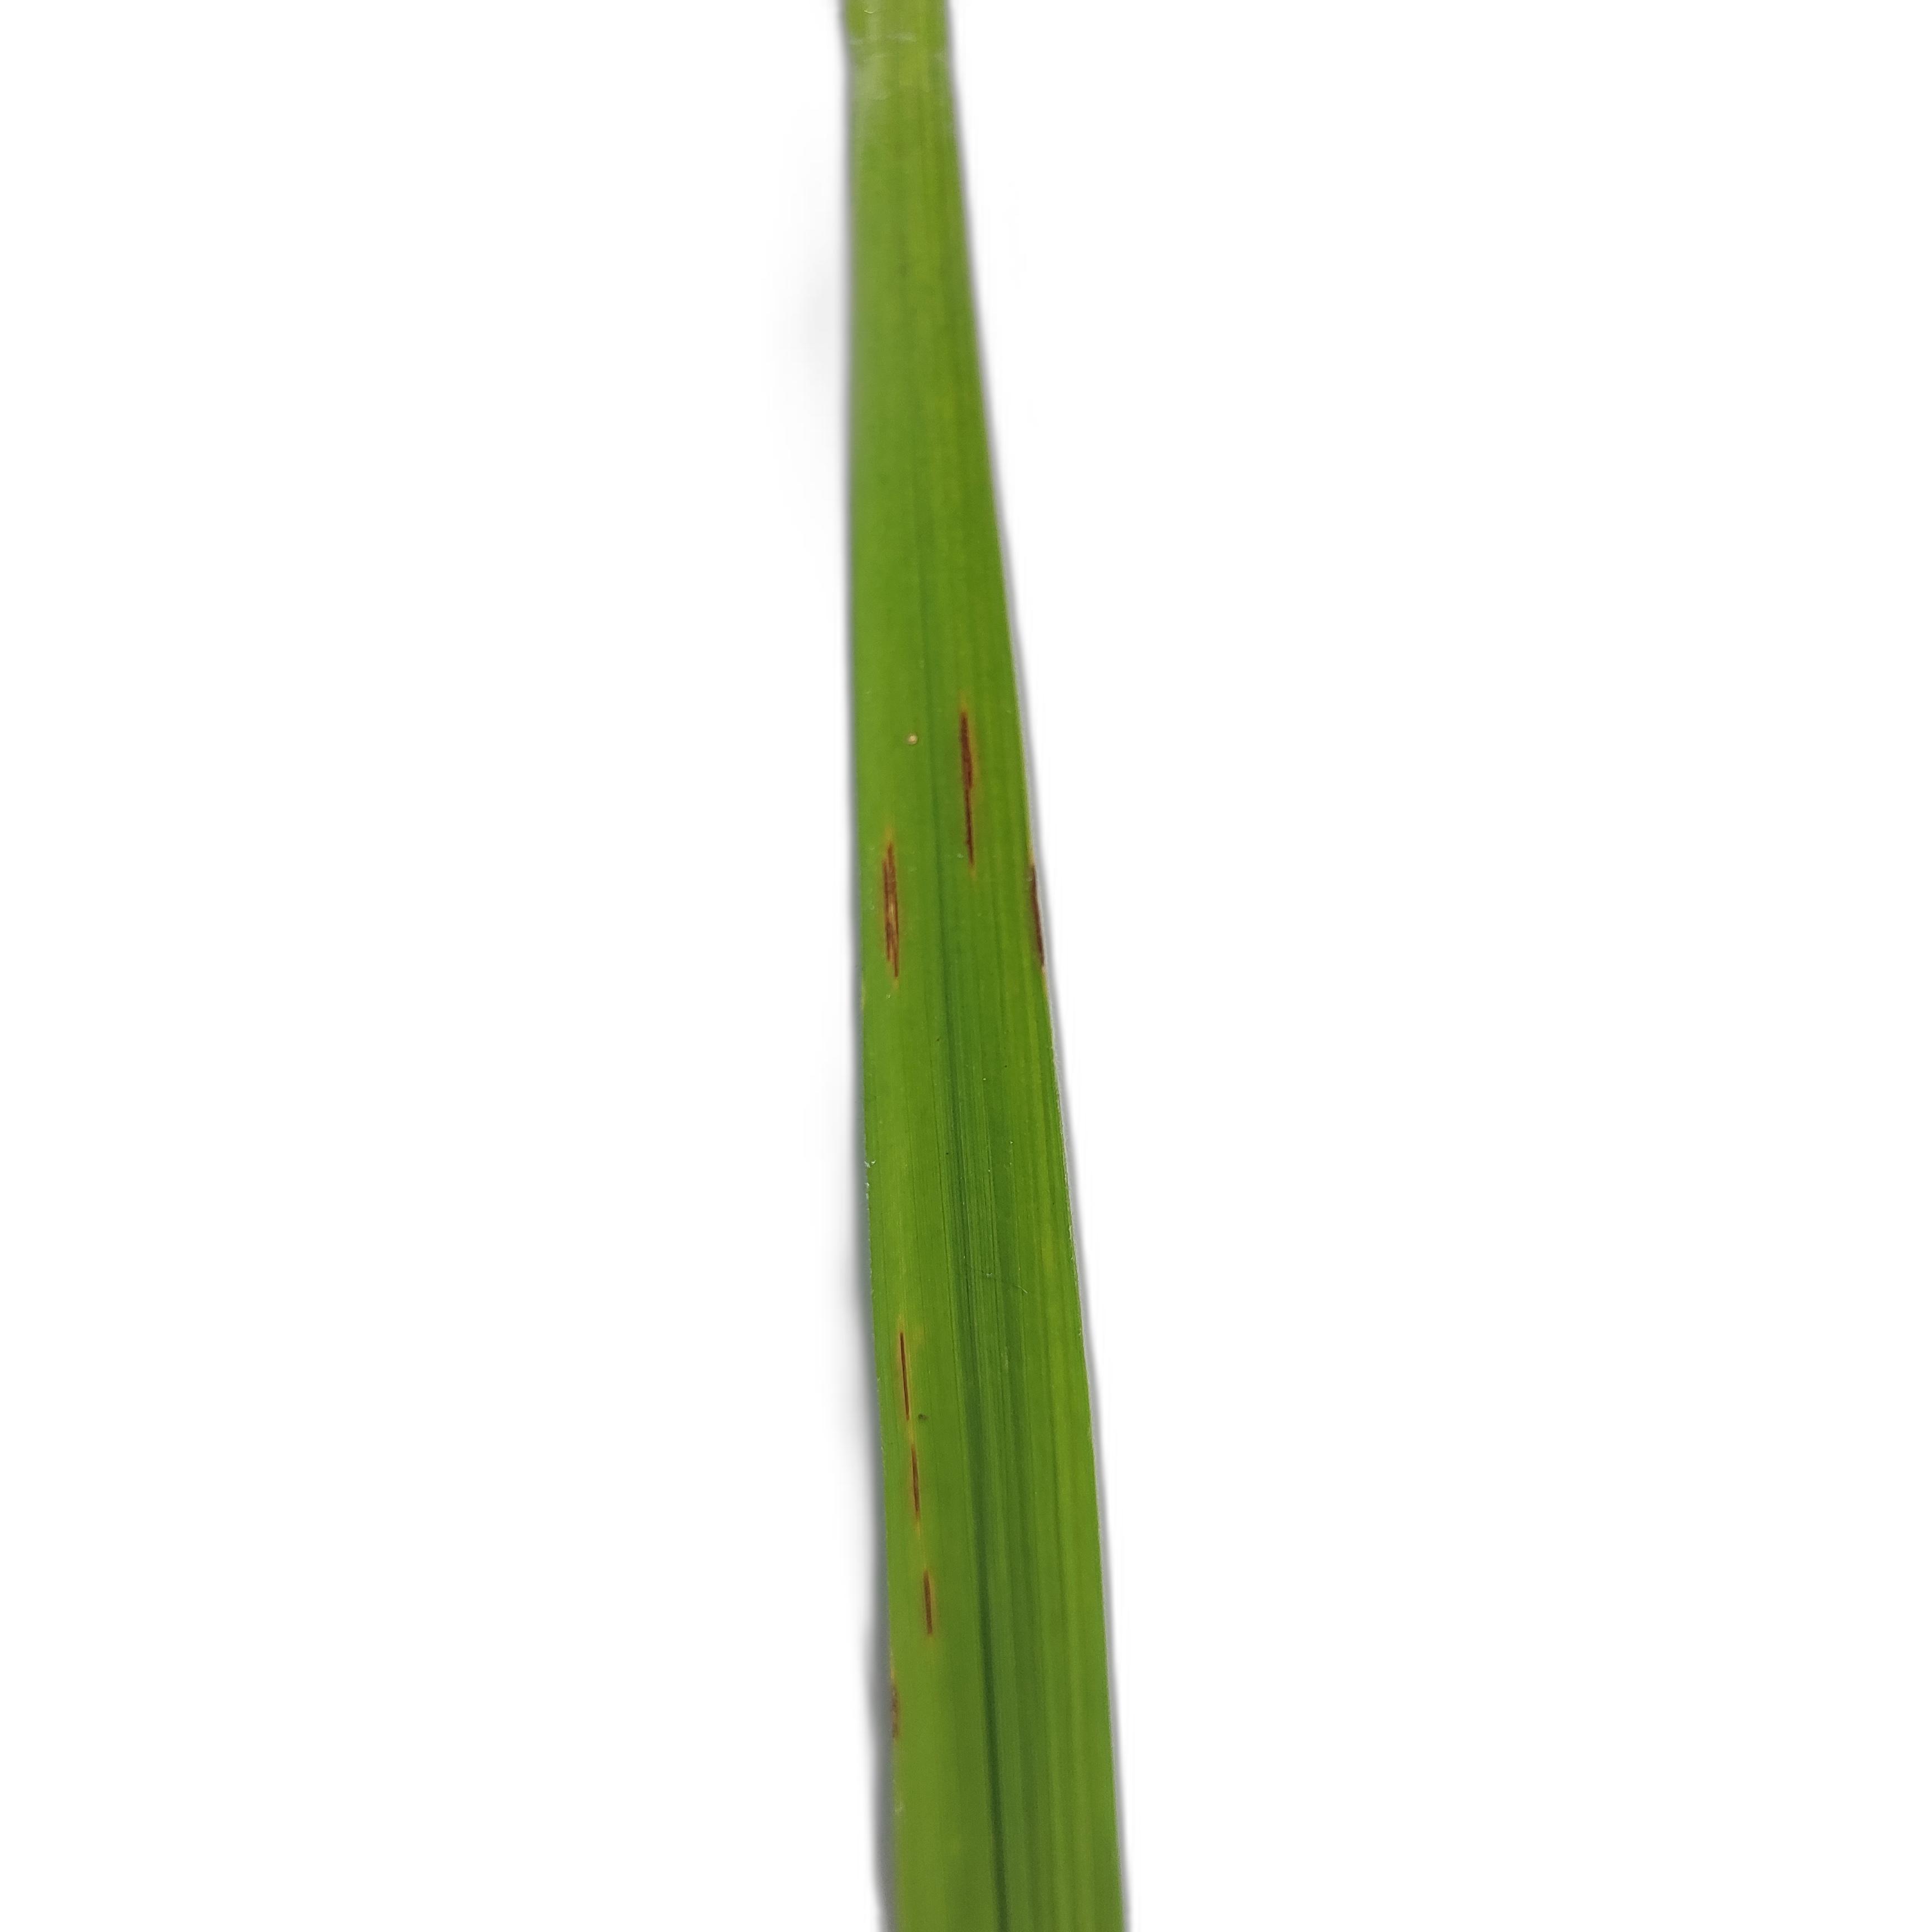
Label: Rice Blast